Cisternerne

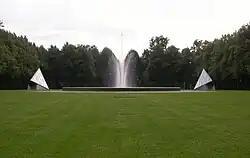
Cisternerne (2007)

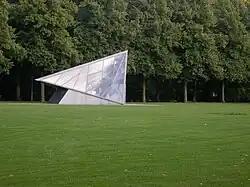
Cisternerne entrance

Today, Cisternerne is a part of the Frederiksberg Museums ("Frederiksbergmuseerne"). The old subterranean water reservoir of Søndermarken shows exhibitions of contemporary art. The huge dripstone cave is sparsely lit, the climate is moist and cool.